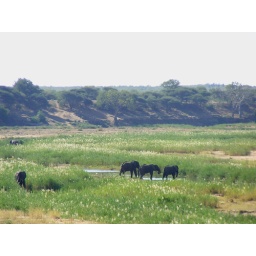
Elephants in river bed